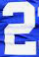
Number: 2